Theravada

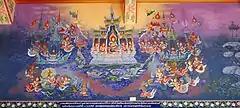
Sakka in Tavatimsa Heaven, Wat Yang Thong, Songkhla, Thailand

The core of Theravāda Buddhist doctrine is contained in the Pāli Canon, the only complete collection of early Buddhist Texts surviving in a classical Indic language. The fundamentals of Theravadin Buddhism are shared by the other early Buddhist schools and Mahayana traditions. They include central concepts such as: